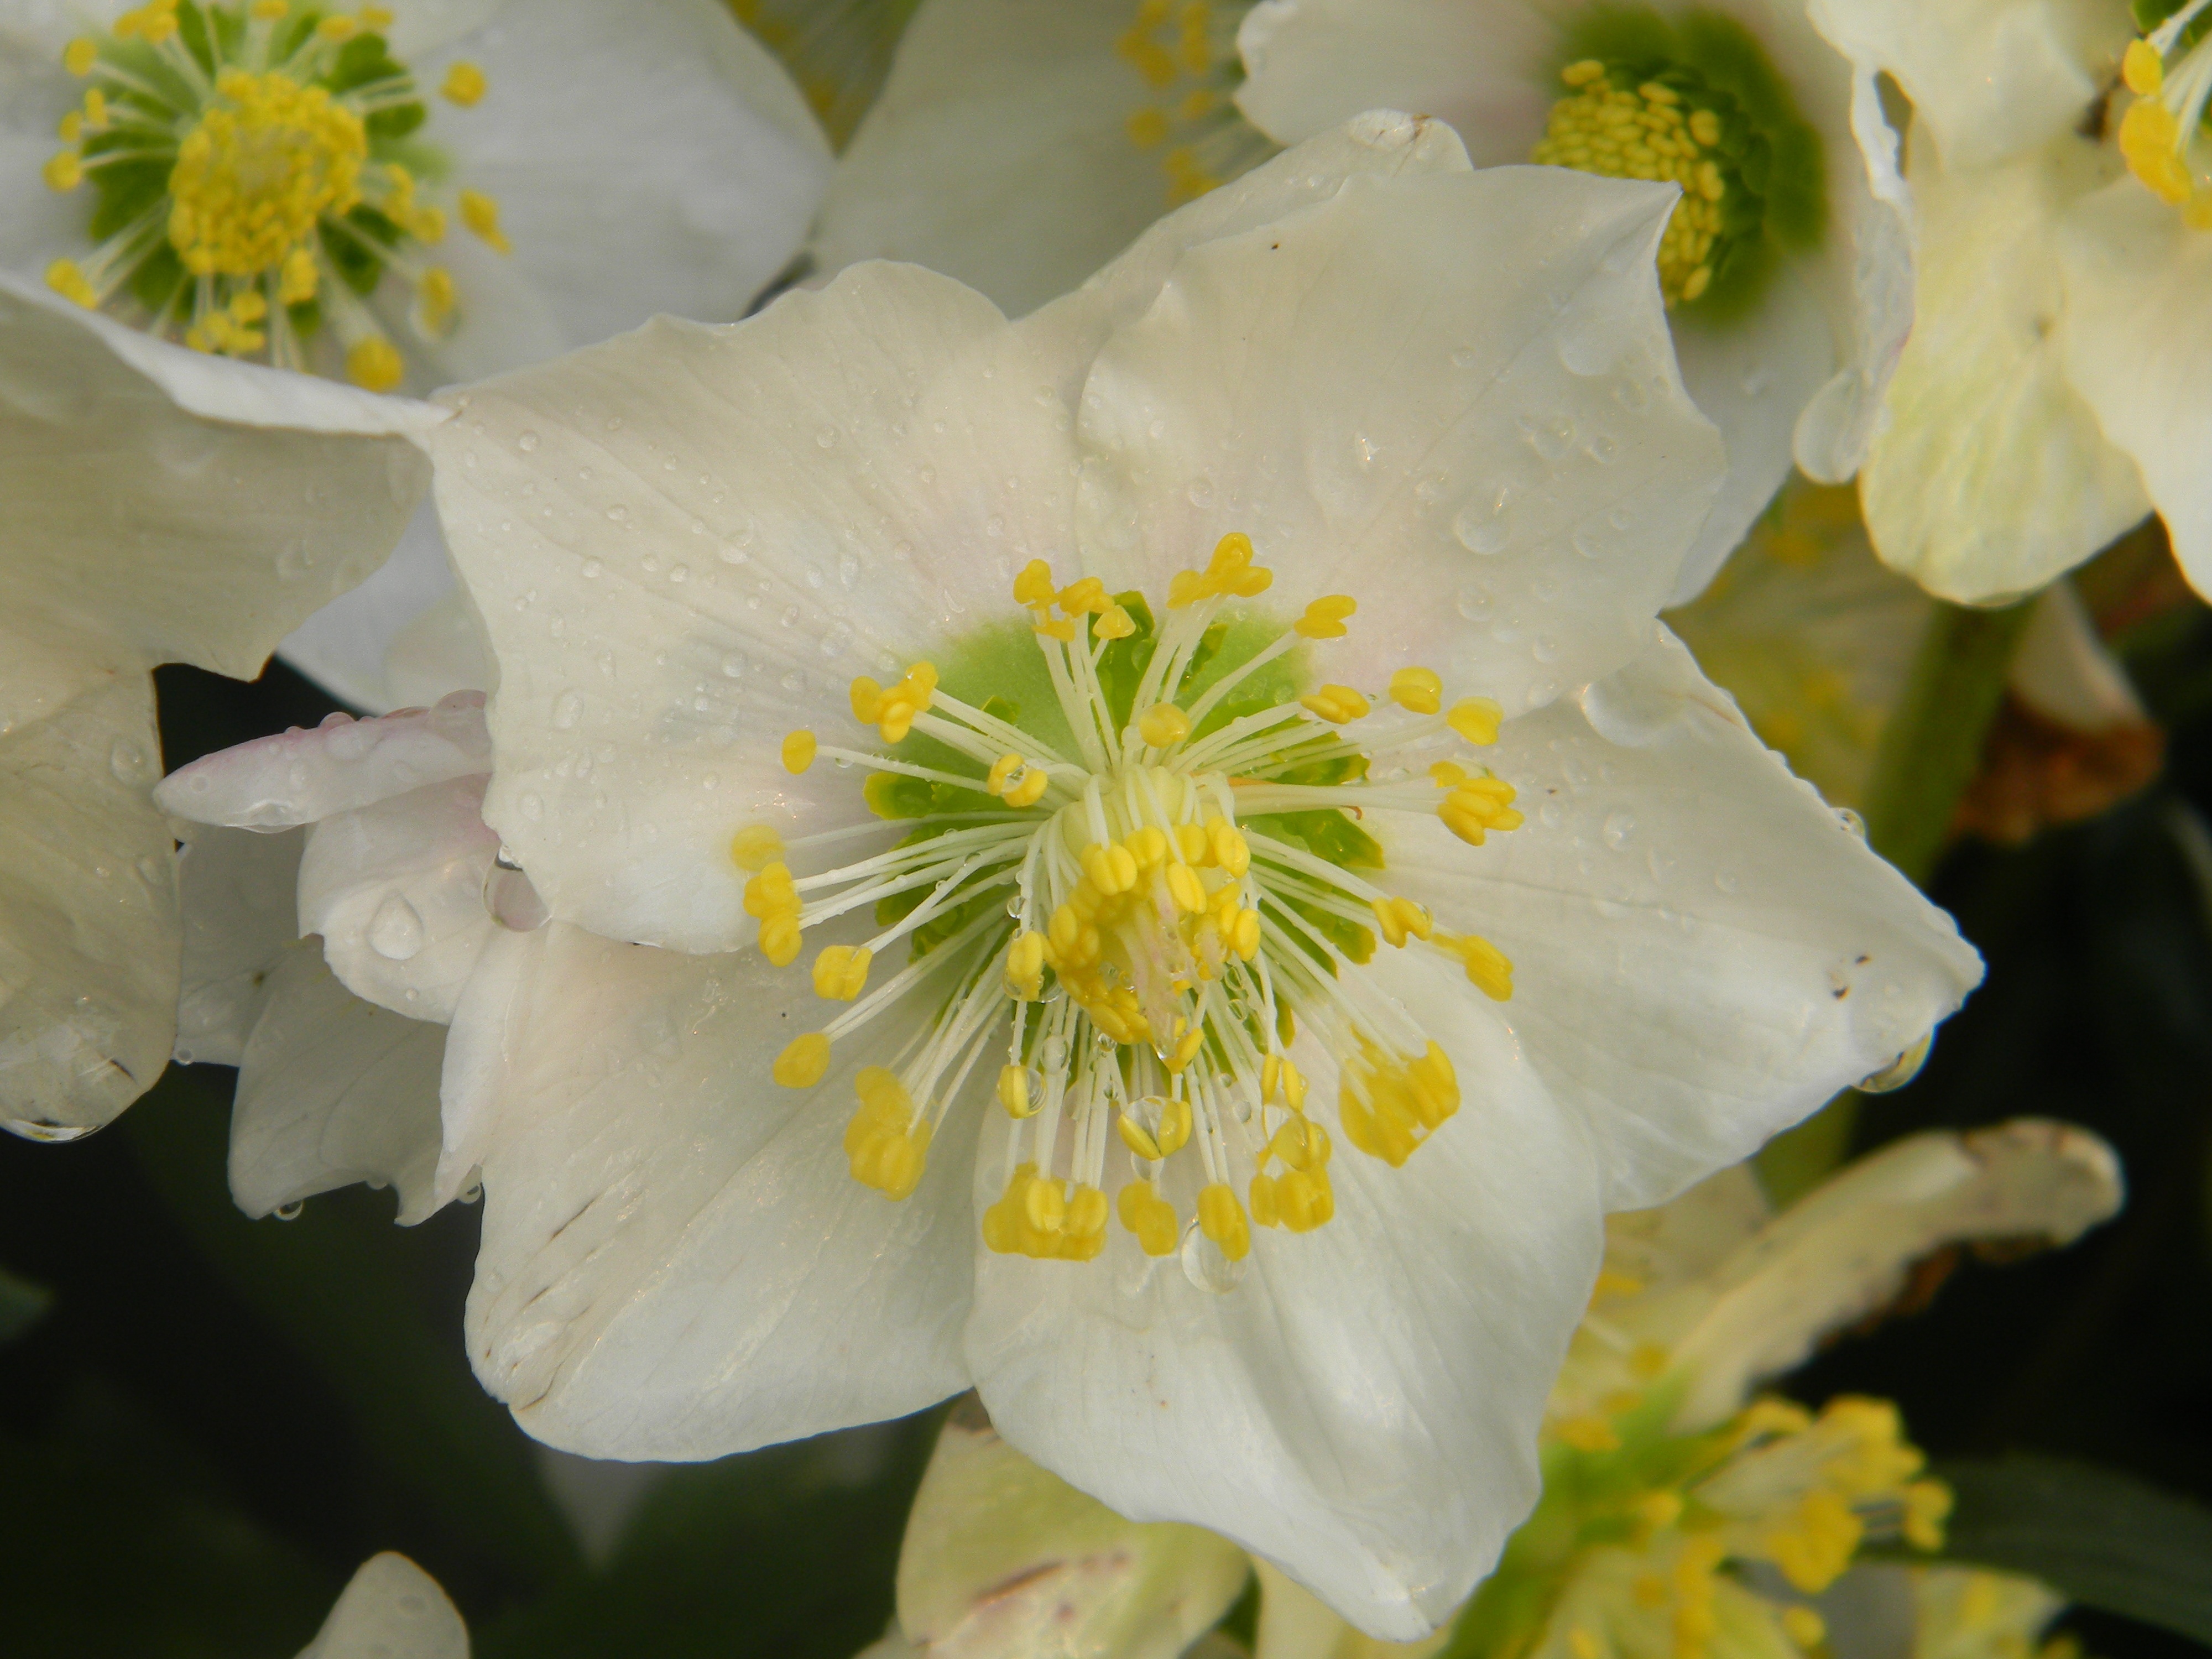
nature, blossom, winter, plant, flower, petal, botany, yellow, garden, flora, wildflower, close up, macro photography, flowering plant, helleborus niger, land plant, rose christmas, hellebore white